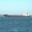
Label: ship